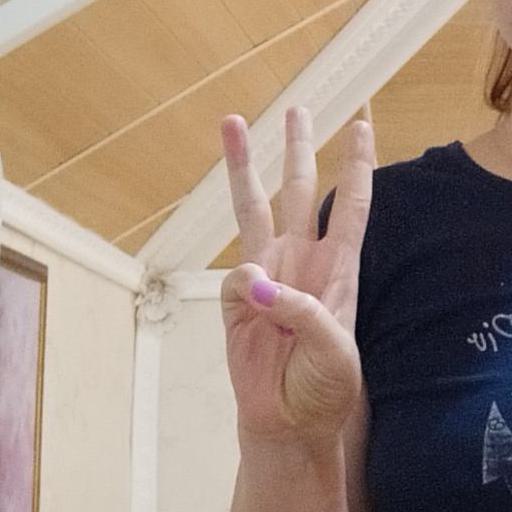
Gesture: three